Mystery, Alaska

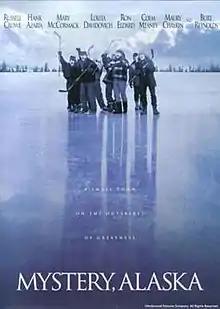
Theatrical release poster

Mystery, Alaska is a 1999 American sports comedy-drama film, directed by Jay Roach, about an amateur ice hockey team from the fictional small town of Mystery that plays an exhibition game against the National Hockey League (NHL)'s New York Rangers. It stars Russell Crowe, Hank Azaria and Burt Reynolds, with Mary McCormack, Lolita Davidovich, Ron Eldard, Colm Meaney, Maury Chaykin, Scott Grimes and Kevin Durand in supporting roles. It was shot in Canmore, Alberta, mostly in what is today known as Quarry Lake Park.